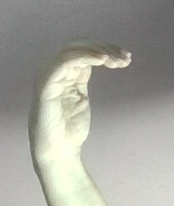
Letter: haa